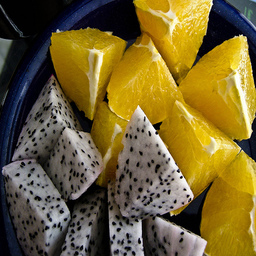
Label: Orange